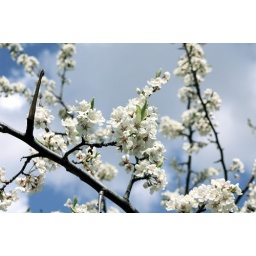
fluffy white clouds and blue skies, trees covered in blossoms, lovely!